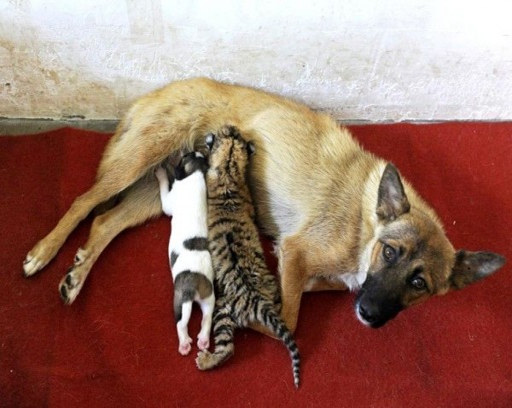
a dog feeds a cub and his puppy in a zoo